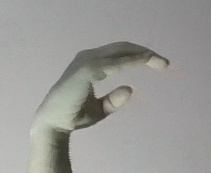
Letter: jeem